LMS Patriot Class

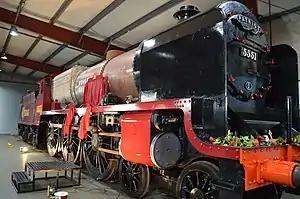
Replica under construction.

No Patriot in either rebuilt or unrebuilt form survived into preservation; however, a replica of no.5551 is under construction. The LMS-Patriot Project, a registered charity, is building a replica which will carry the number of the last built – LMS number 5551 or British Railways number 45551. It will be named "The Unknown Warrior".